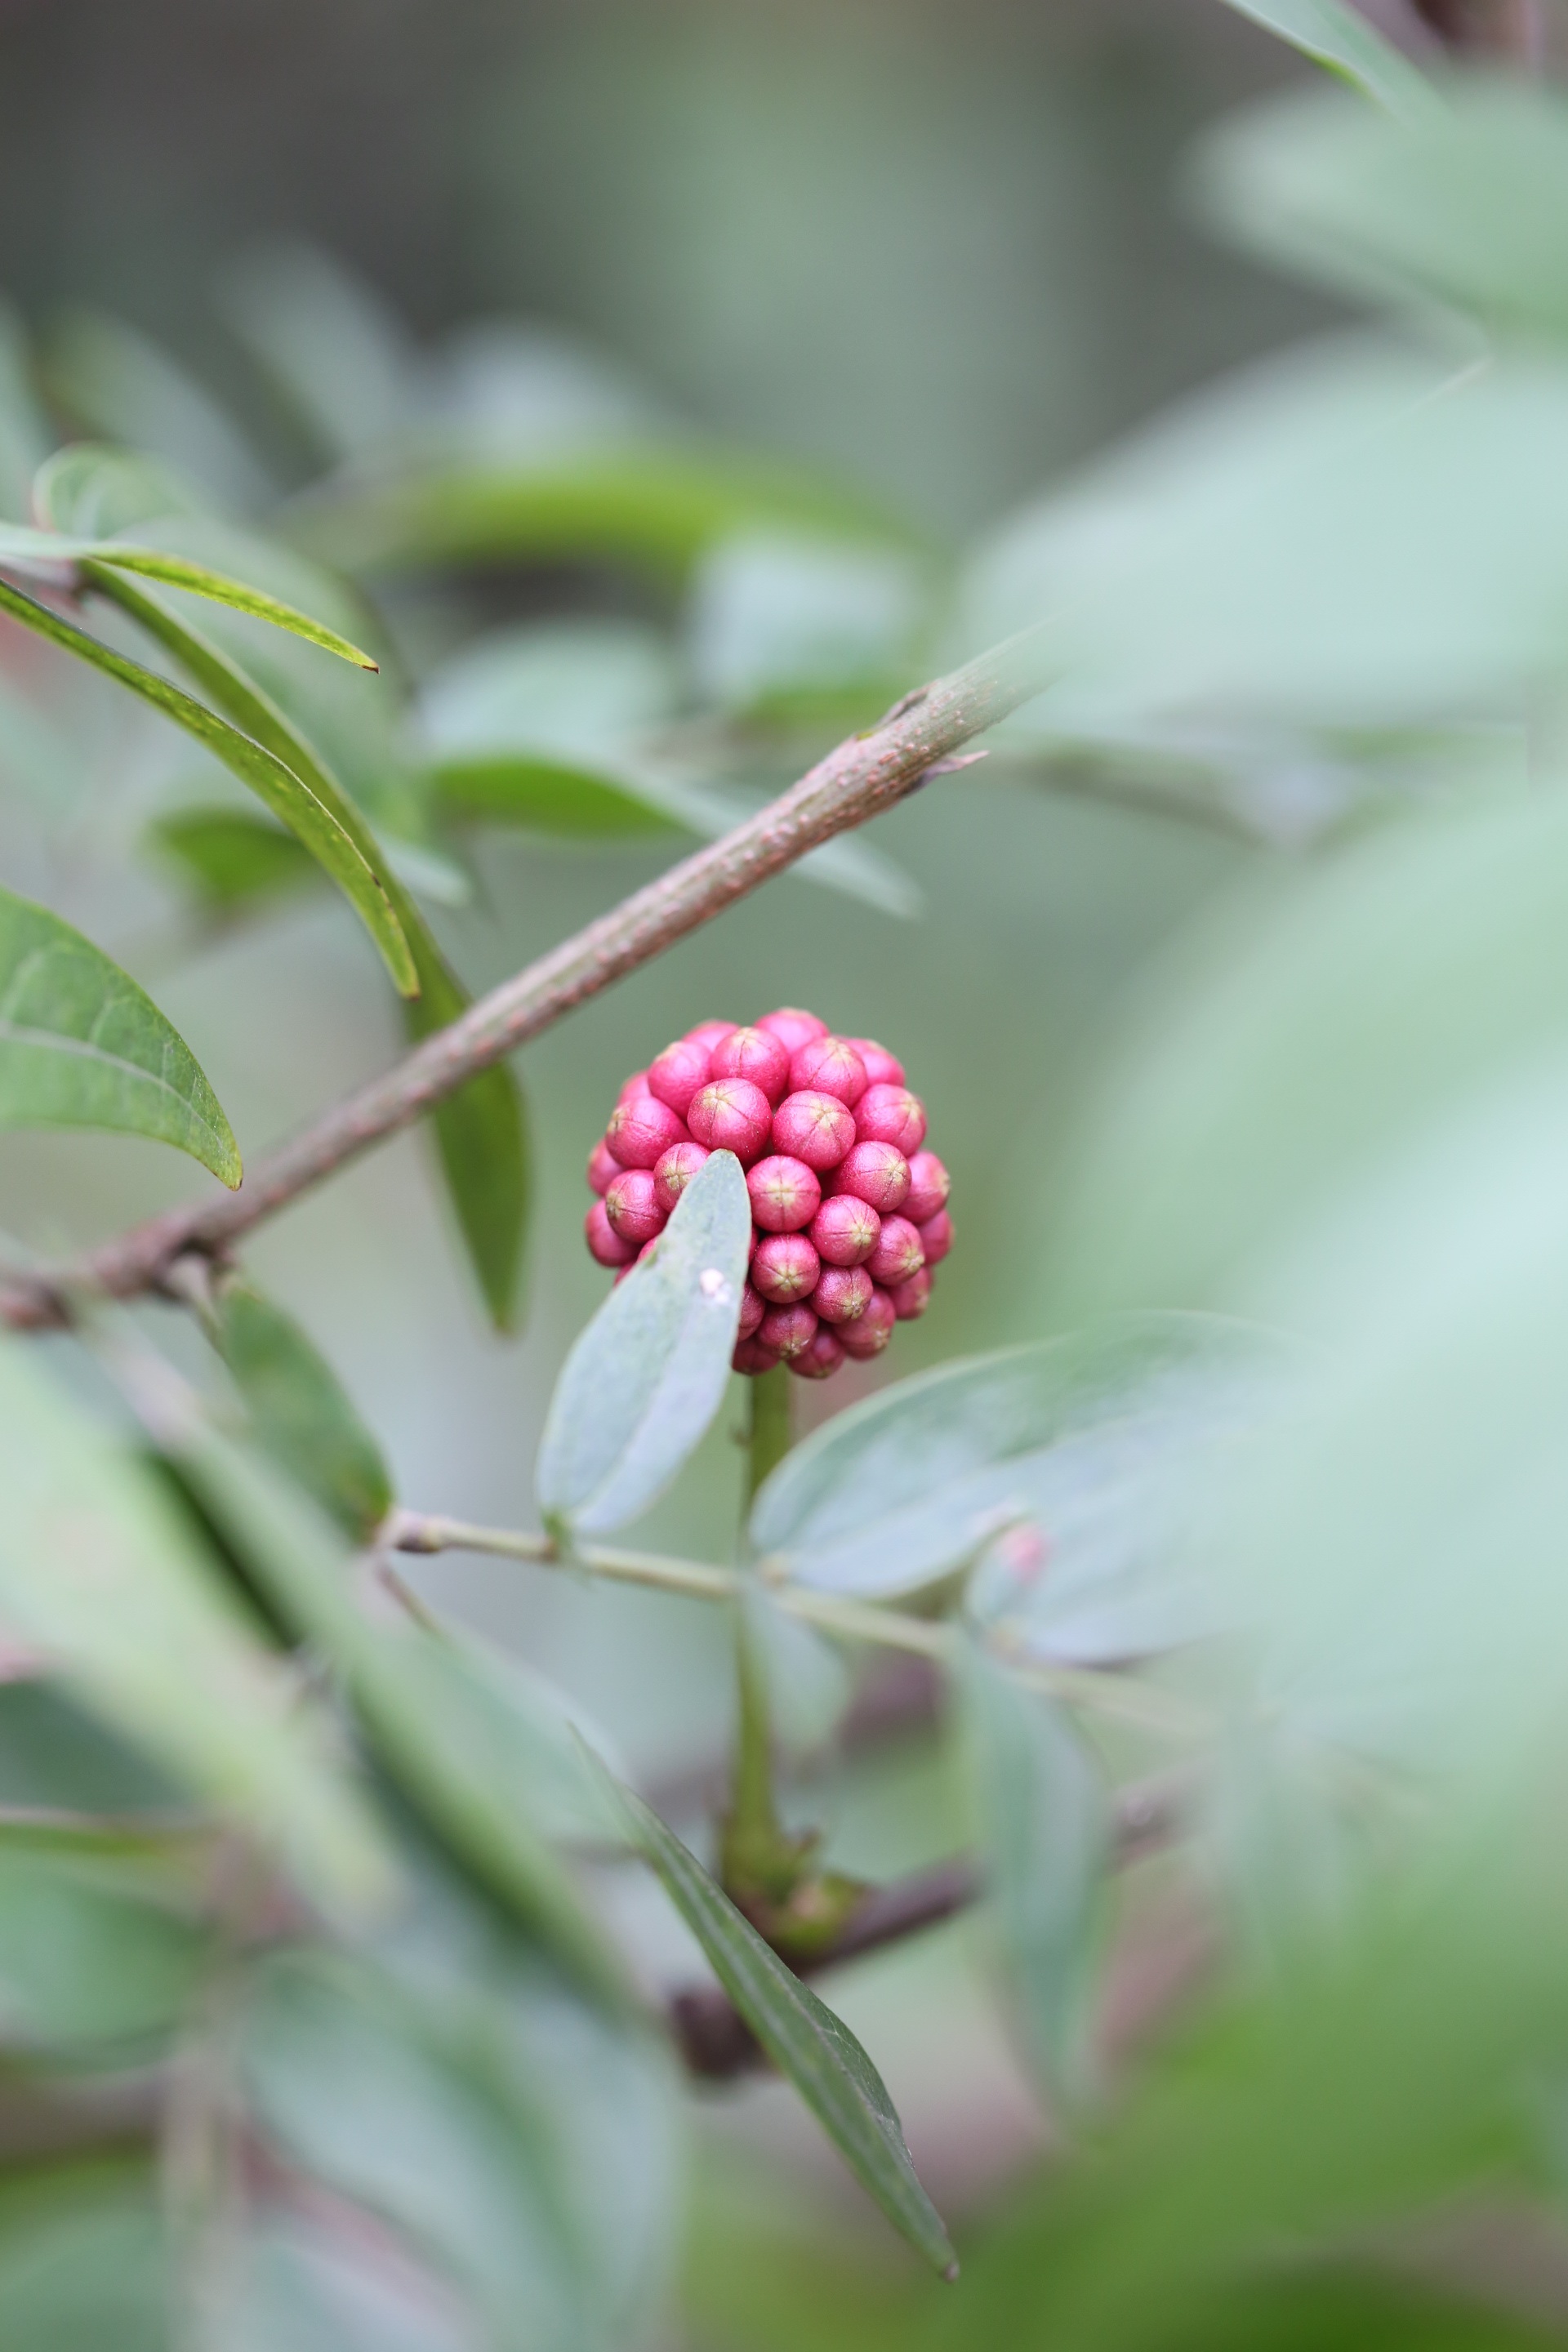
nature, outdoor, branch, blossom, plant, fruit, berry, leaf, flower, food, spring, green, produce, color, grow, evergreen, botany, flora, sprout, life, close up, shrub, macro photography, flowering plant, land plant